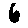
Label: 6